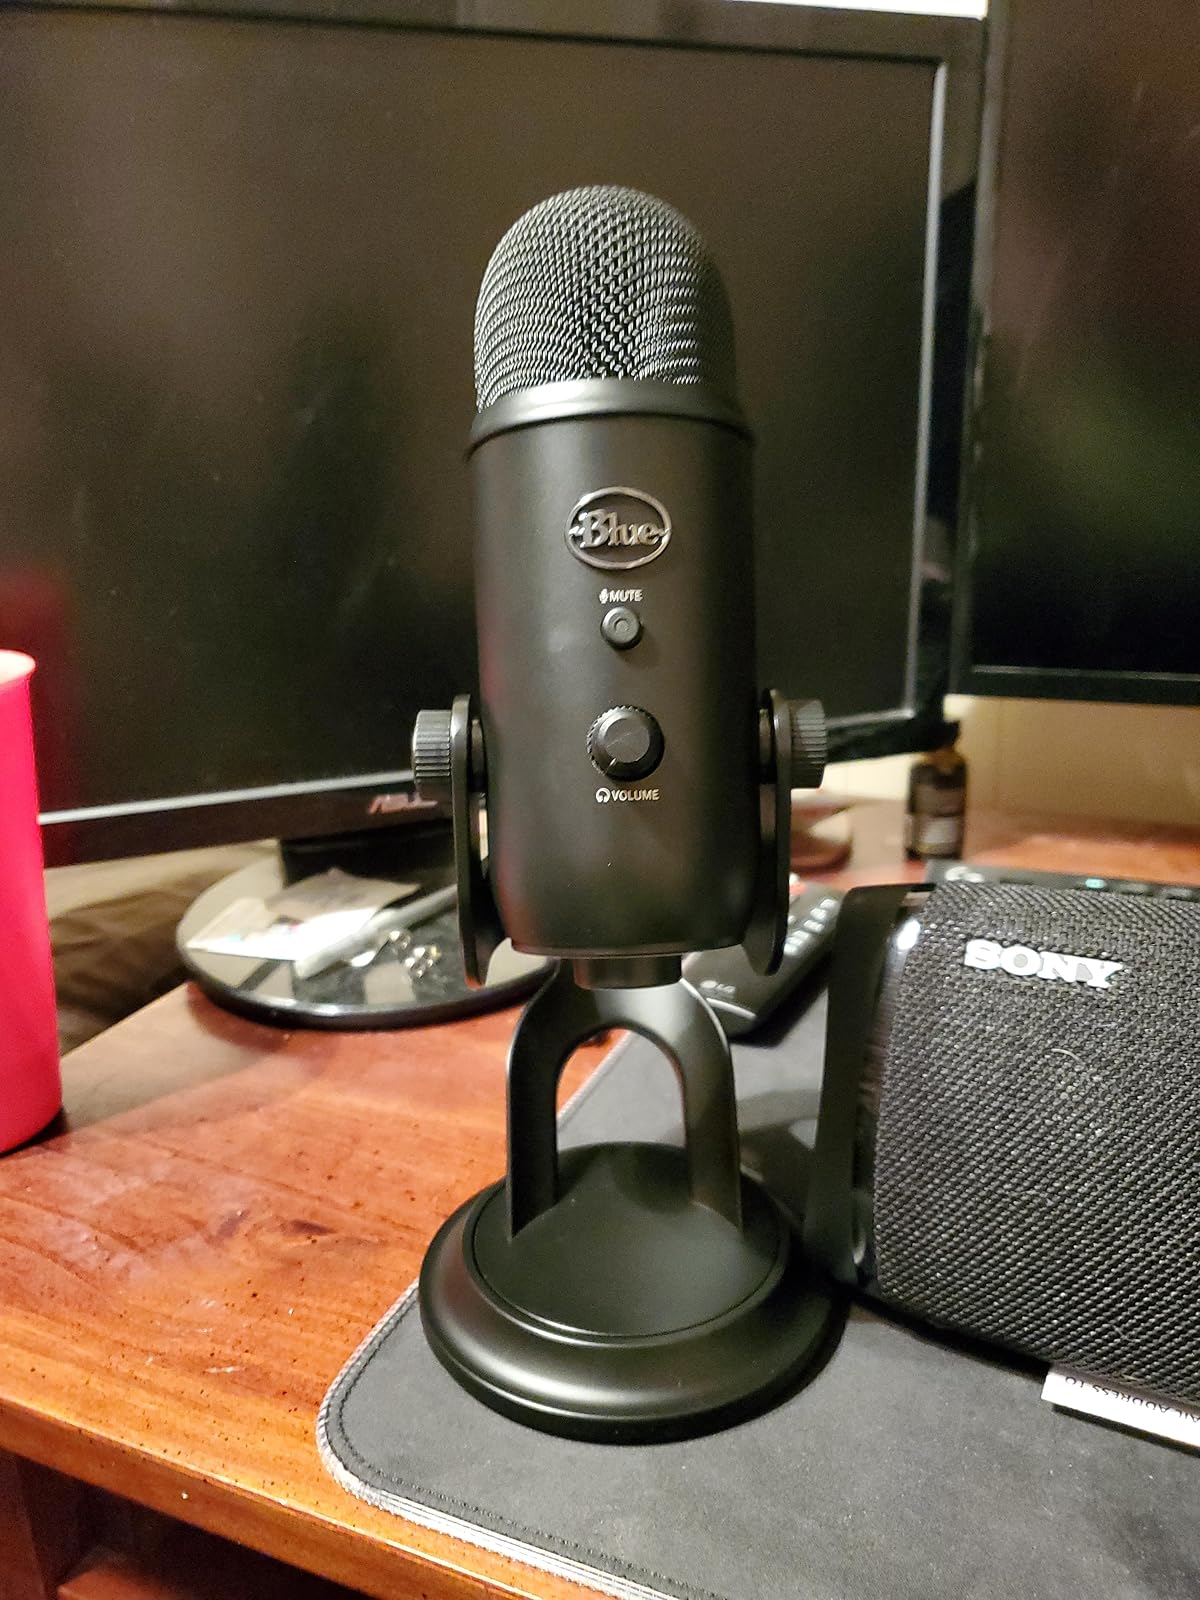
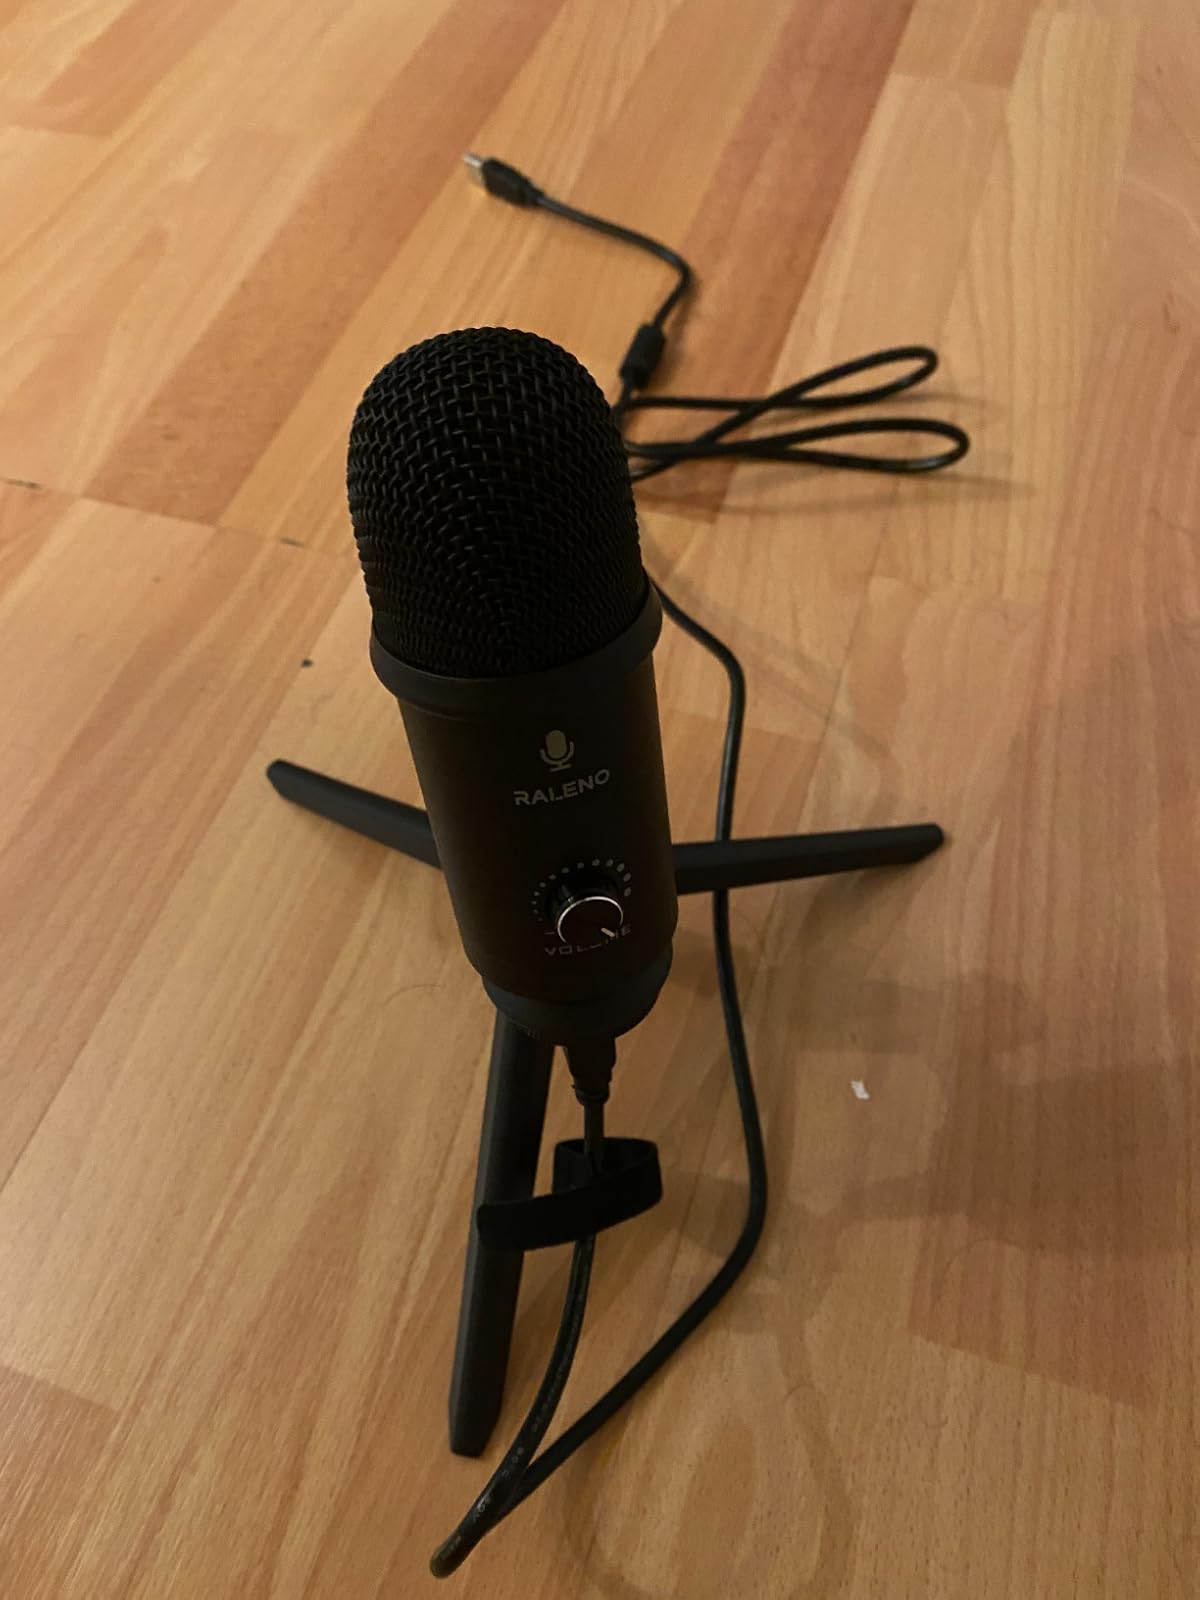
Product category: microphone
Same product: no